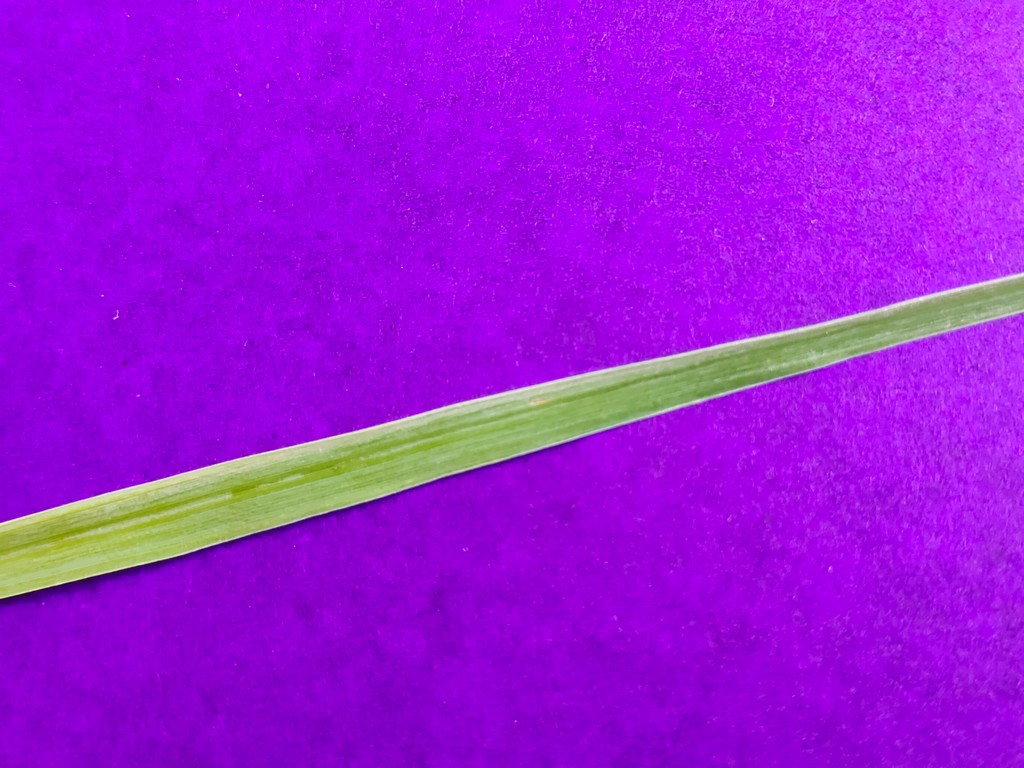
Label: Healthy